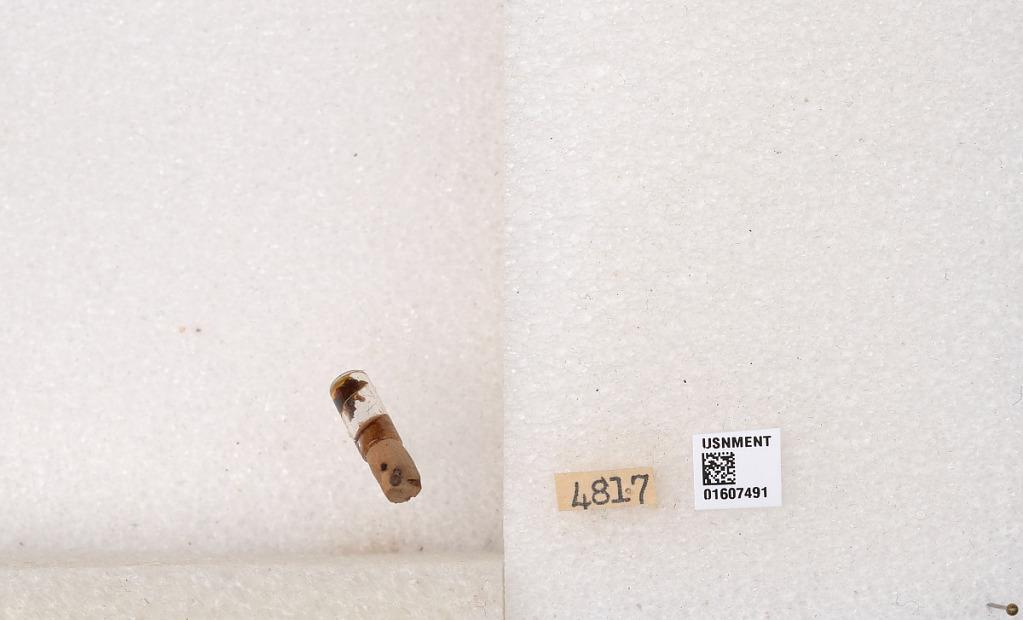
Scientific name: Xylocopa (Xylocopoides) capitata Smith